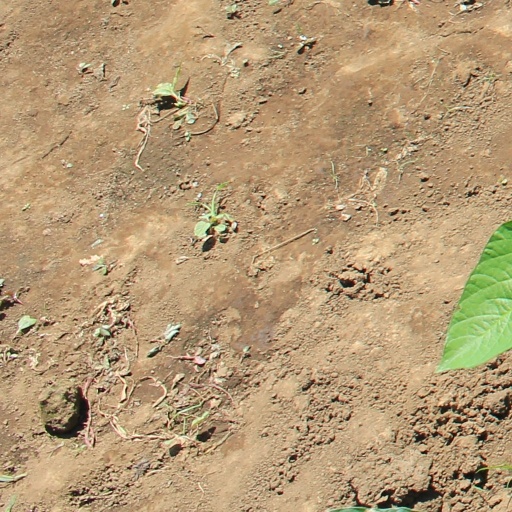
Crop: soybean